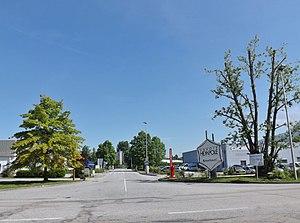
Entrée de la zone industrielle de Savoie Hexapole à Méry entre Chambéry et Aix-les-Bains en Savoie.
Méry est une commune française située dans le département de la Savoie, en région Auvergne-Rhône-Alpes.